Lienchiang County Government

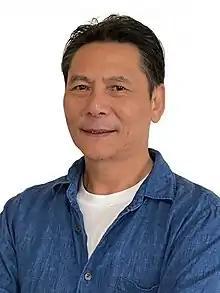
Wang Chung-ming, the incumbent Magistrate of Lienchiang County

The Lienchiang County Government is the local government of the Republic of China that governs Lienchiang County.